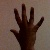
The image shows a hand gesture representing the number 5 in Indian Sign Language.